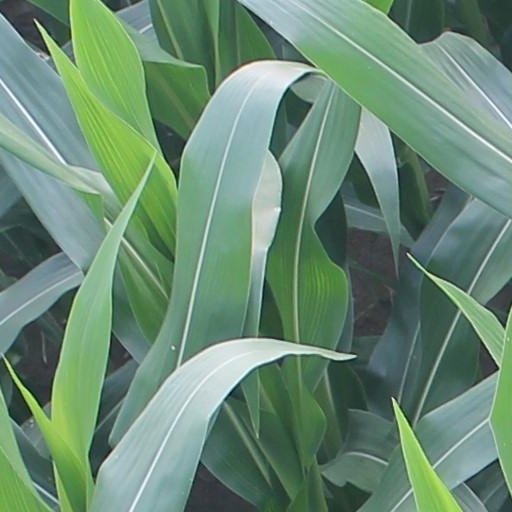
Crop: maize; corn